Alexander Muchnik

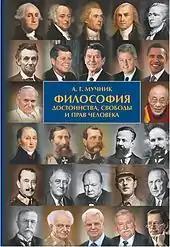
Book - "Philosophy of dignity, freedom and human rights"

Muchnik is the President of the Institute of Democracy and Human Rights.